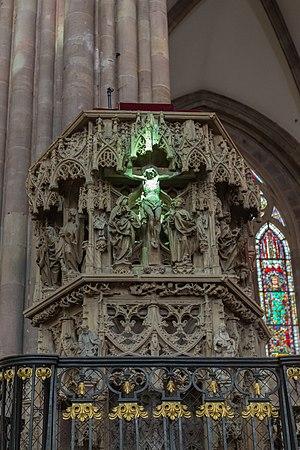
Le Rayon vert apparait sur la chaire de Geiler à la cathédrale Notre-Dame de Strasbourg le jour de l'équinoxe d’automne
La cathédrale Notre-Dame de Strasbourg est une cathédrale gothique catholique située à Strasbourg, en région Grand Est, dans le département français du Bas-Rhin en Alsace.
Ce tableau présente la liste de tous les monuments historiques de Strasbourg, classés ou inscrits.